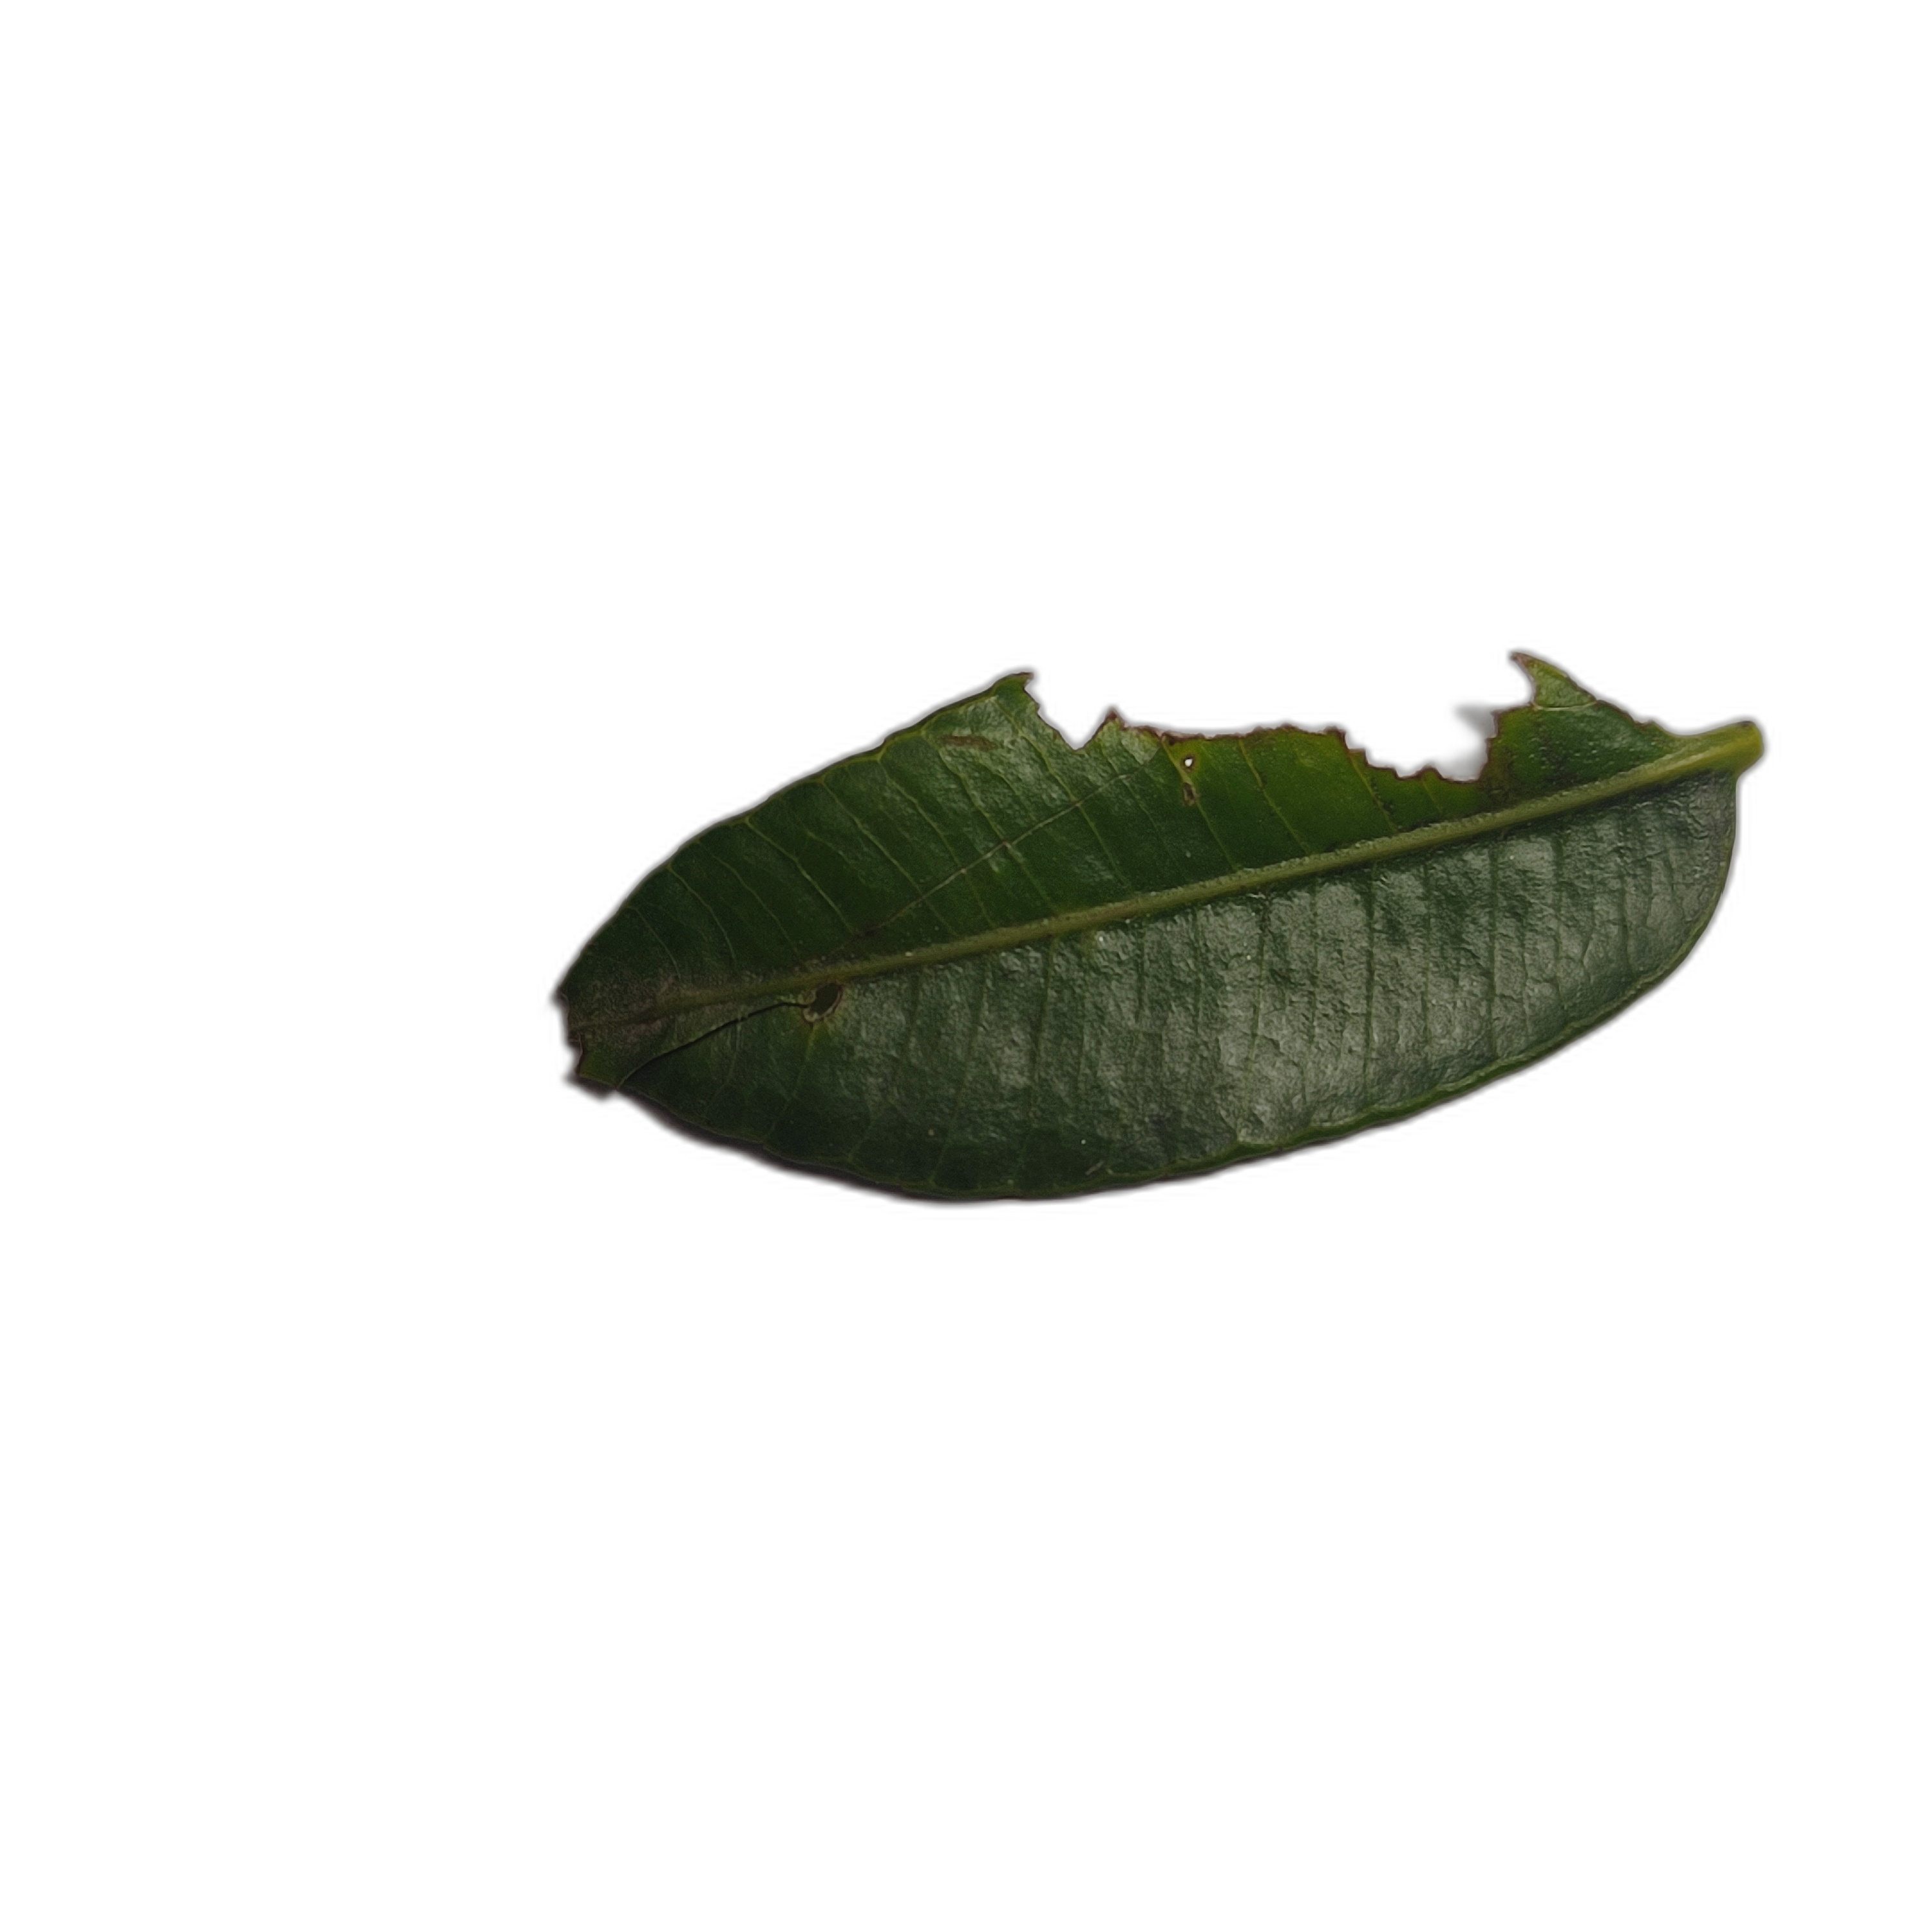
Label: not_healthy